Guillaume Van Den Eynde

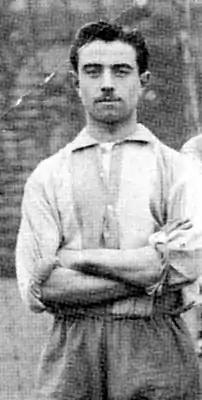
Van Den Eynde with Union SG in 1904

Guillaume Isaac Van Den Eynde (12 October 1884 – 19 October 1948) was a Belgian footballer. He played in 13 matches for the Belgium national football team from 1904 to 1912.